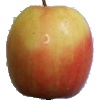
Label: apple_pink_lady